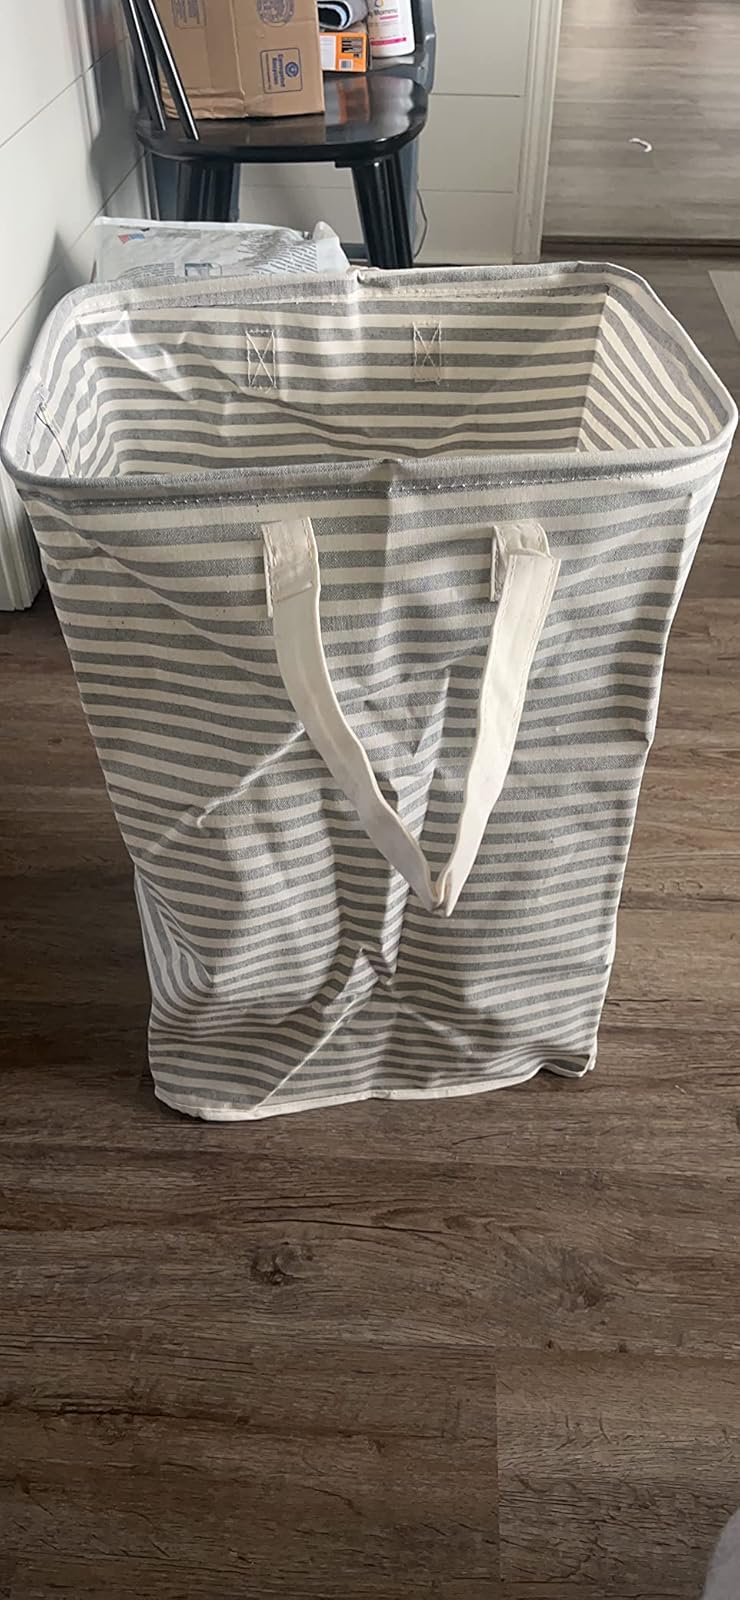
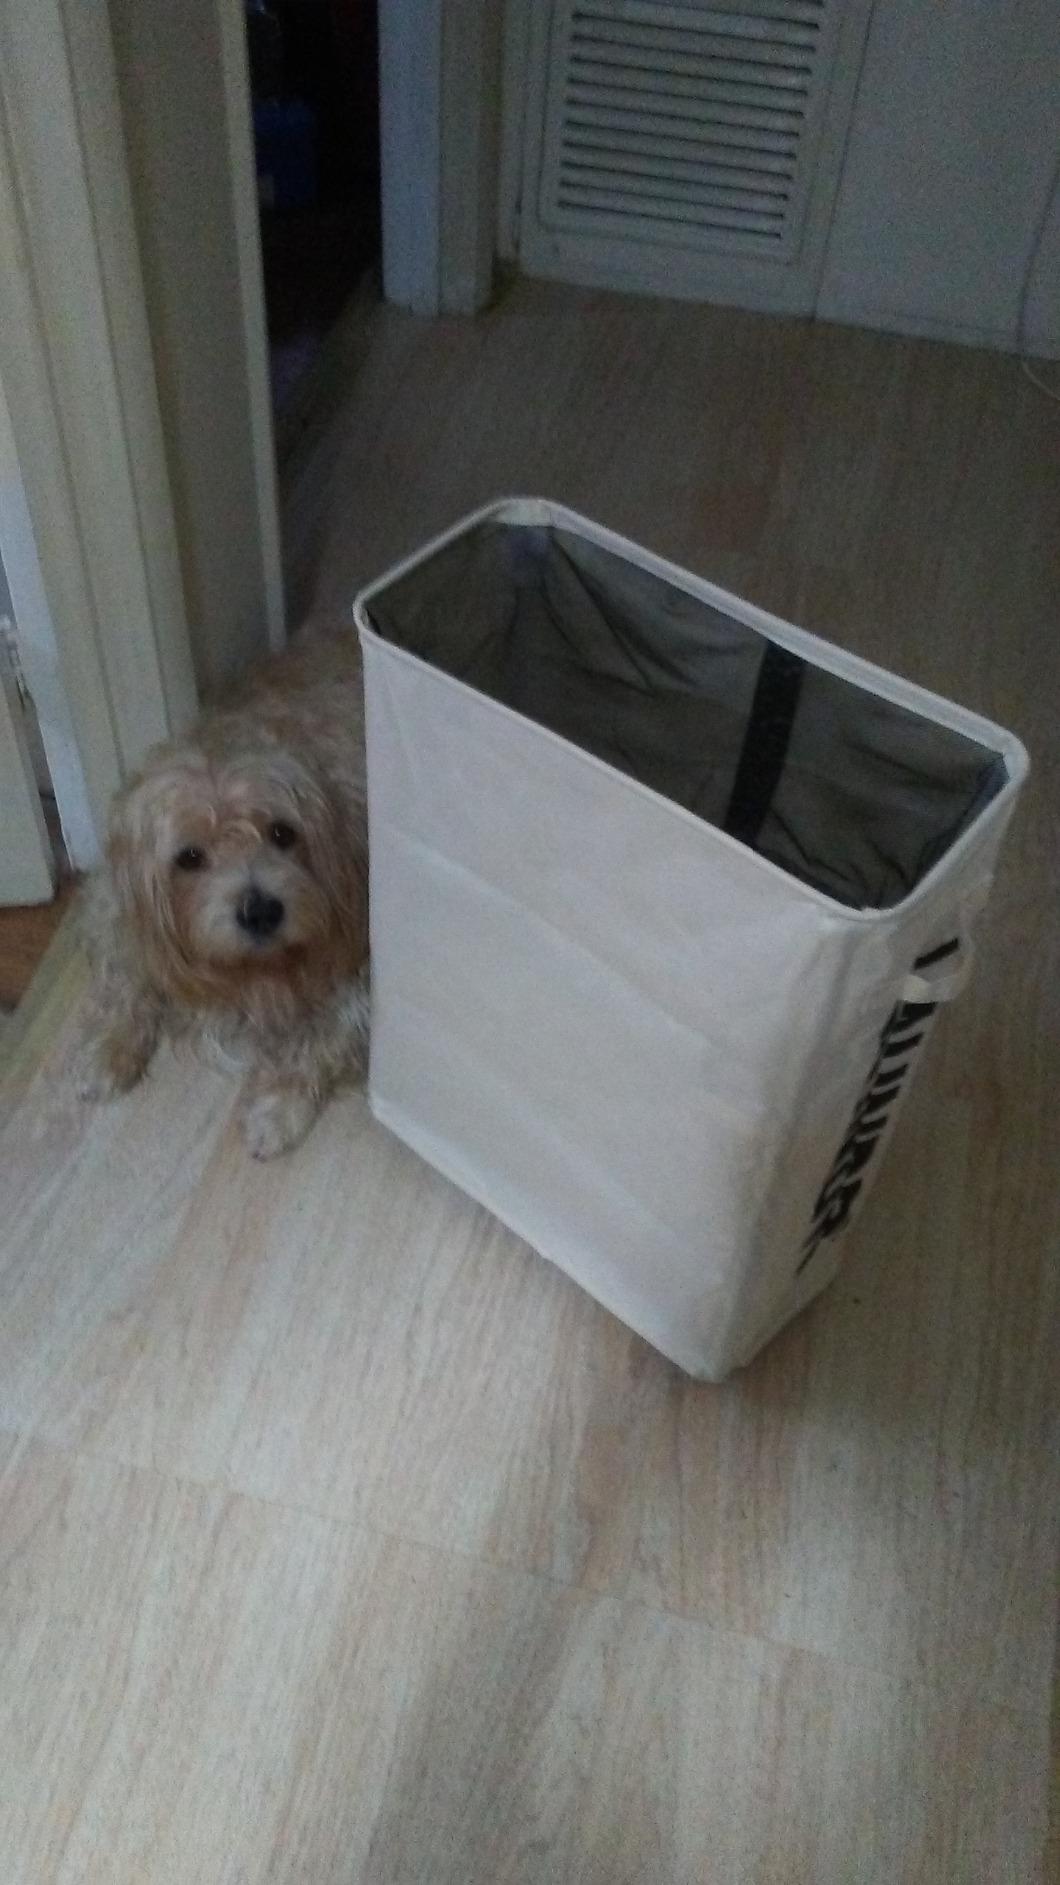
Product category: items_hamper
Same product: no